Maersk Air

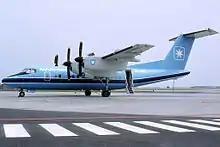
de Havilland Canada Dash 7 at Copenhagen Airport in 1981

Maersk considered both Århus and Billund as the base for their Jutland operations, and settled for Billund. The next international route to inaugurate was to Cologne Bonn Airport in Germany in 1988, in cooperation with Lufthansa. It was flown with the Fokker 50, which had just entered into service with the airline. During the late 1980s Maersk Air started an expansion of its travel agencies, both domestically and abroad.